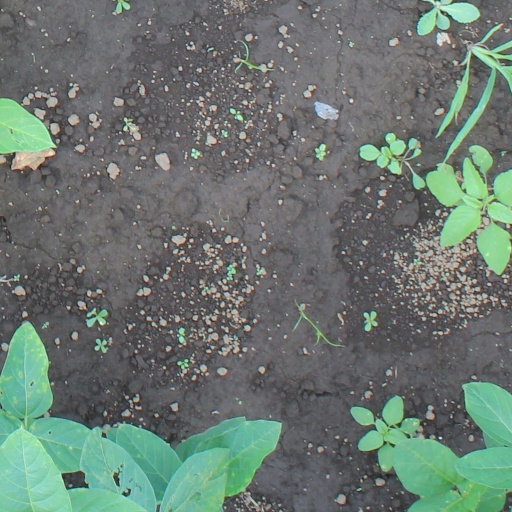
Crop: soybean